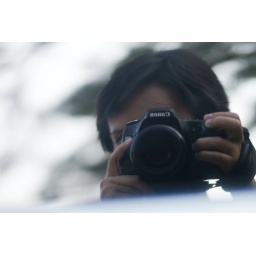
in the car window :)